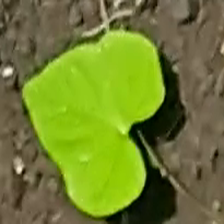
Weed species: Obscure_morning _glory(Ipomoea obscura)